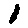
Label: 1